Shire of Cobram

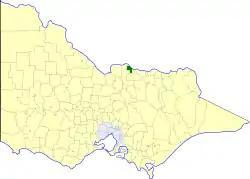
Location in Victoria

The Shire of Cobram was a local government area on the Murray River in the Goulburn Valley region, about north of Melbourne, the state capital of Victoria, Australia. The shire covered an area of , and existed from 1953 until 1994.